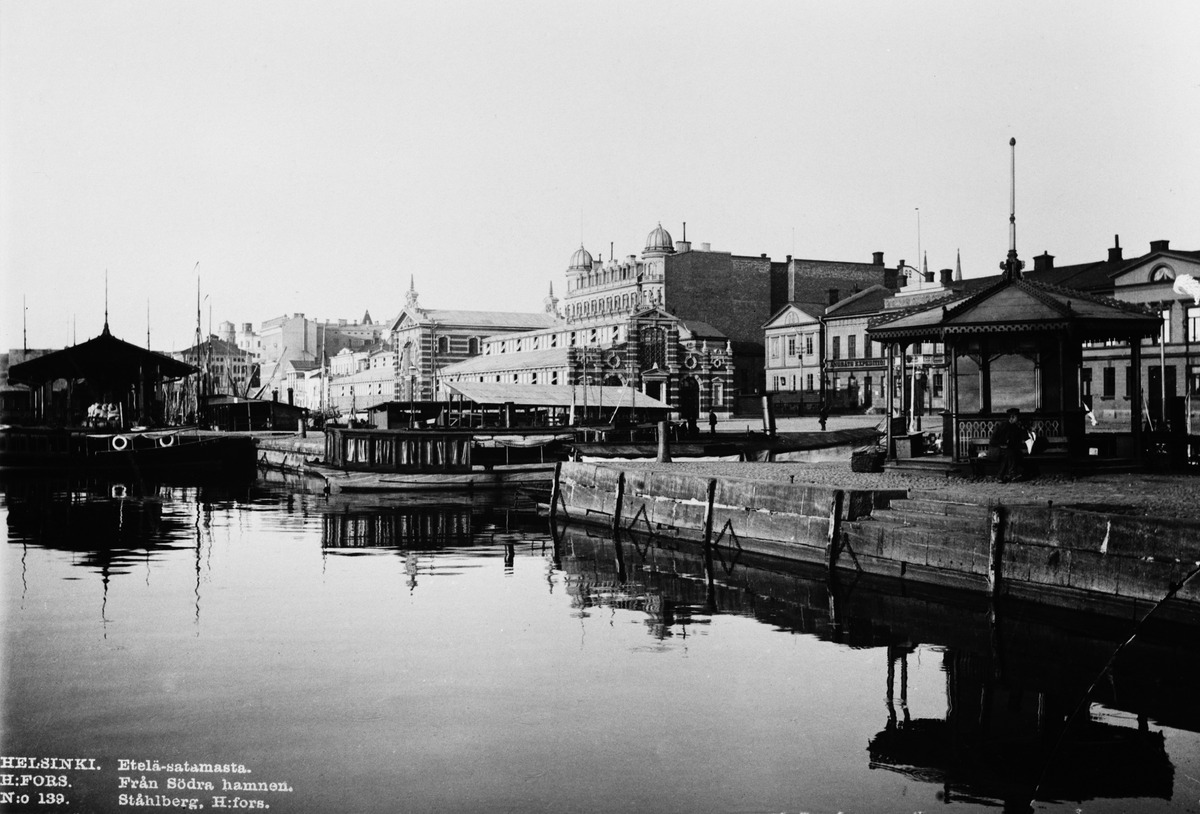
Eteläsatama
sisällön kuvaus: Eteläsatama. IV pohjoinen laiturihaara. Etualalla Kauppahalli. Taustalla Eteläranta. mustavalkoinen
Kuvaaja: Ståhlberg, Karl Emil, valokuvaaja
Ajankohta: kuvausaika 1900 n.
Paikka: Suomi, Uusimaa, Helsinki, Kaartinkaupunki Helsinki, Eteläsatama
Aiheet: rakennukset julkiset rakennukset liikerakennukset kauppahallit, satamat, meri, laiturit